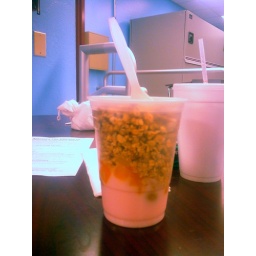
Granola, fruit and yogurt parfait. Enjoyed in the climate controlled comfort of the computer room.